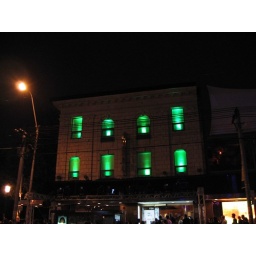
I want to live in the green house